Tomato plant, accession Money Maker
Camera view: bottom (45 deg); turntable rotation: 90 degrees
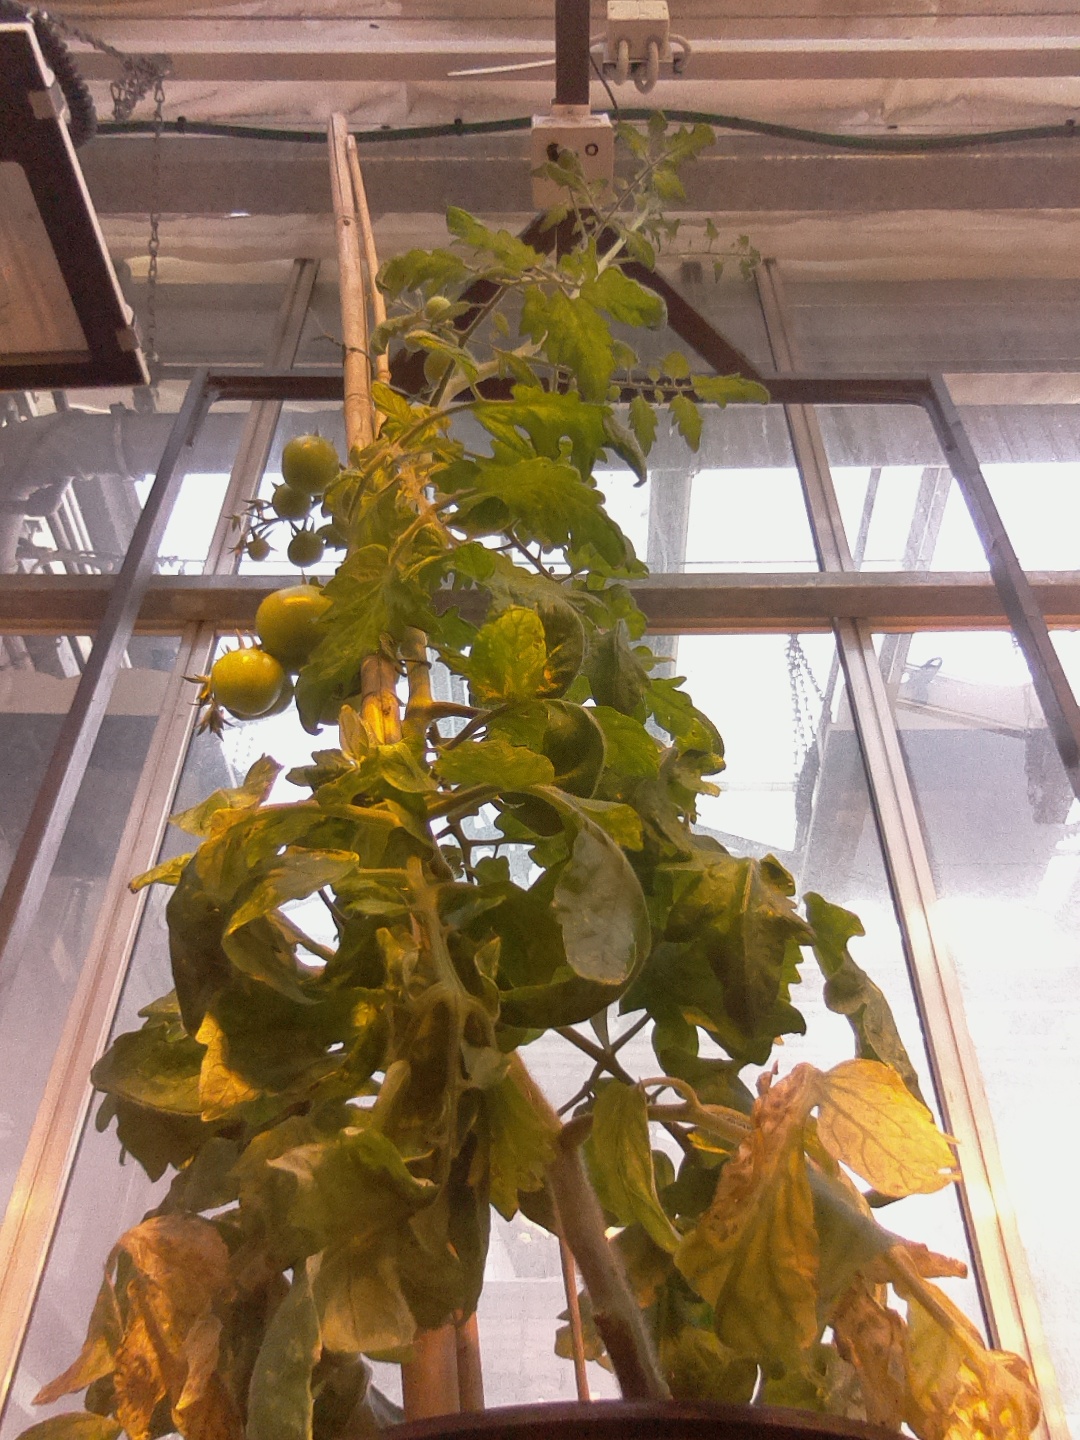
BBCH growth stage 77: 70%-80% of final fruit size